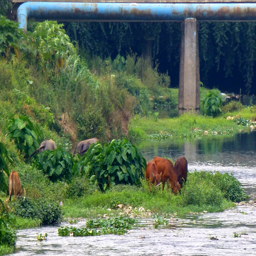
A group of animals is grazing beside a river.
A group of brown cows in grassy area next to water and pipes.
The animals are drinking water from the pond.
Grazing animals near water with blue overhead pipe nearby.
A few cows are grazing by some water.